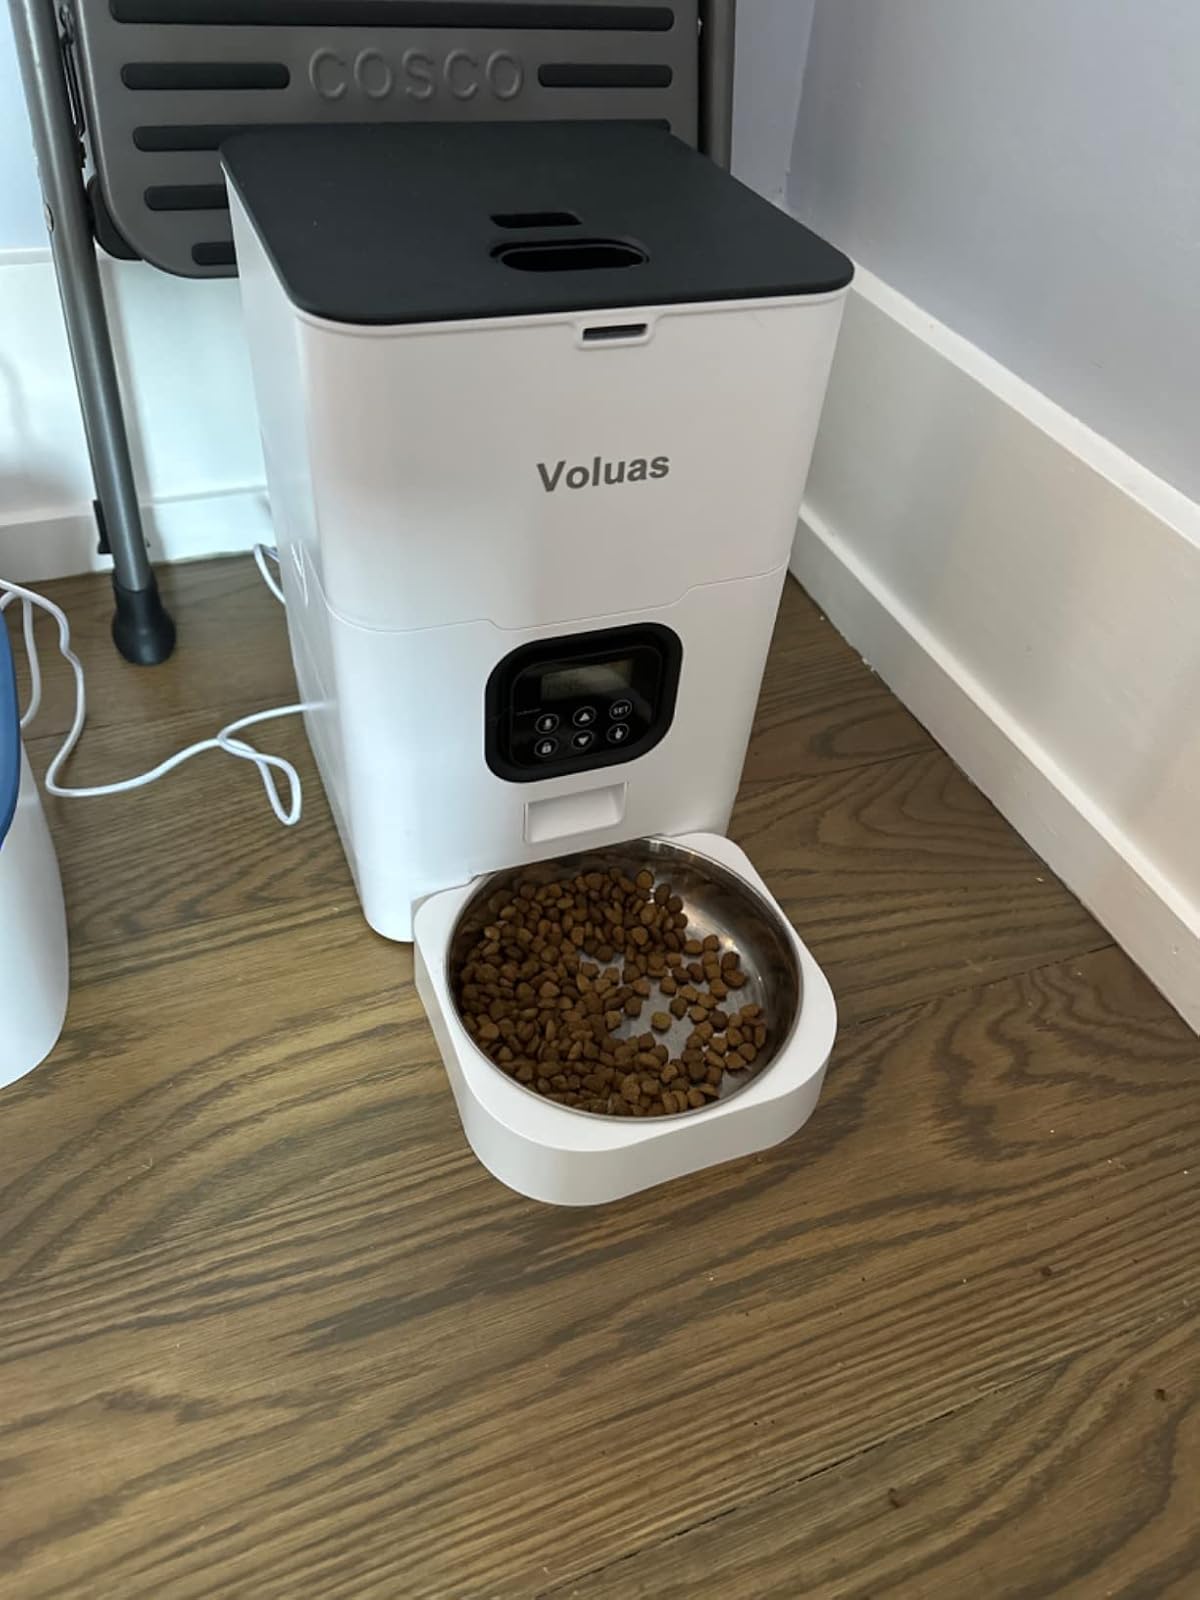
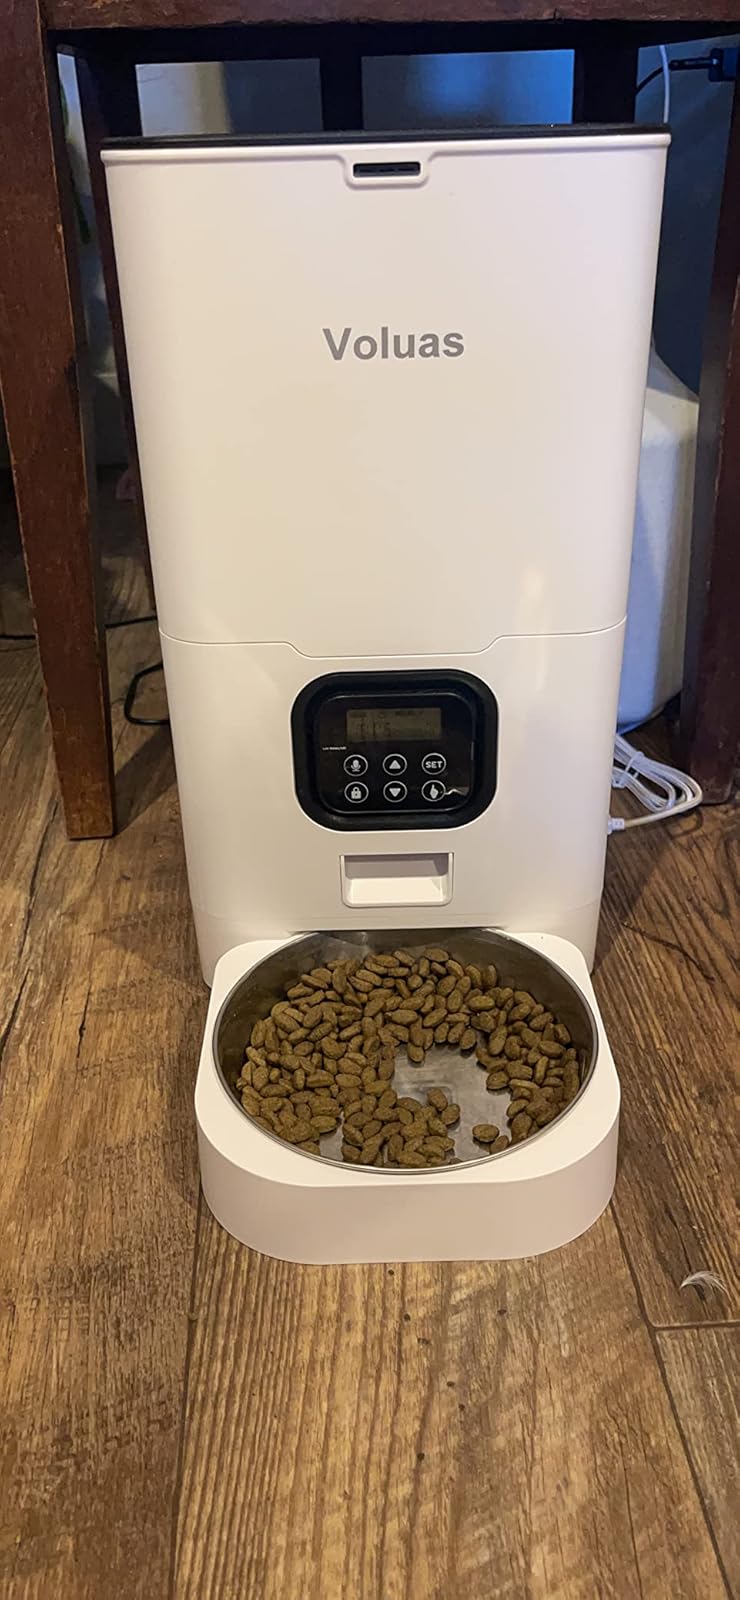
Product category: items_feeder
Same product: yes